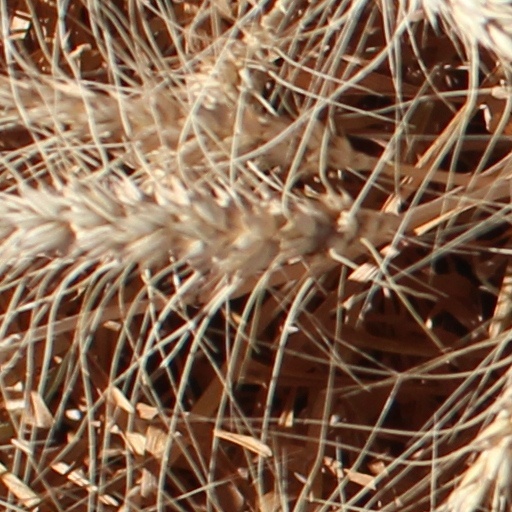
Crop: wheat